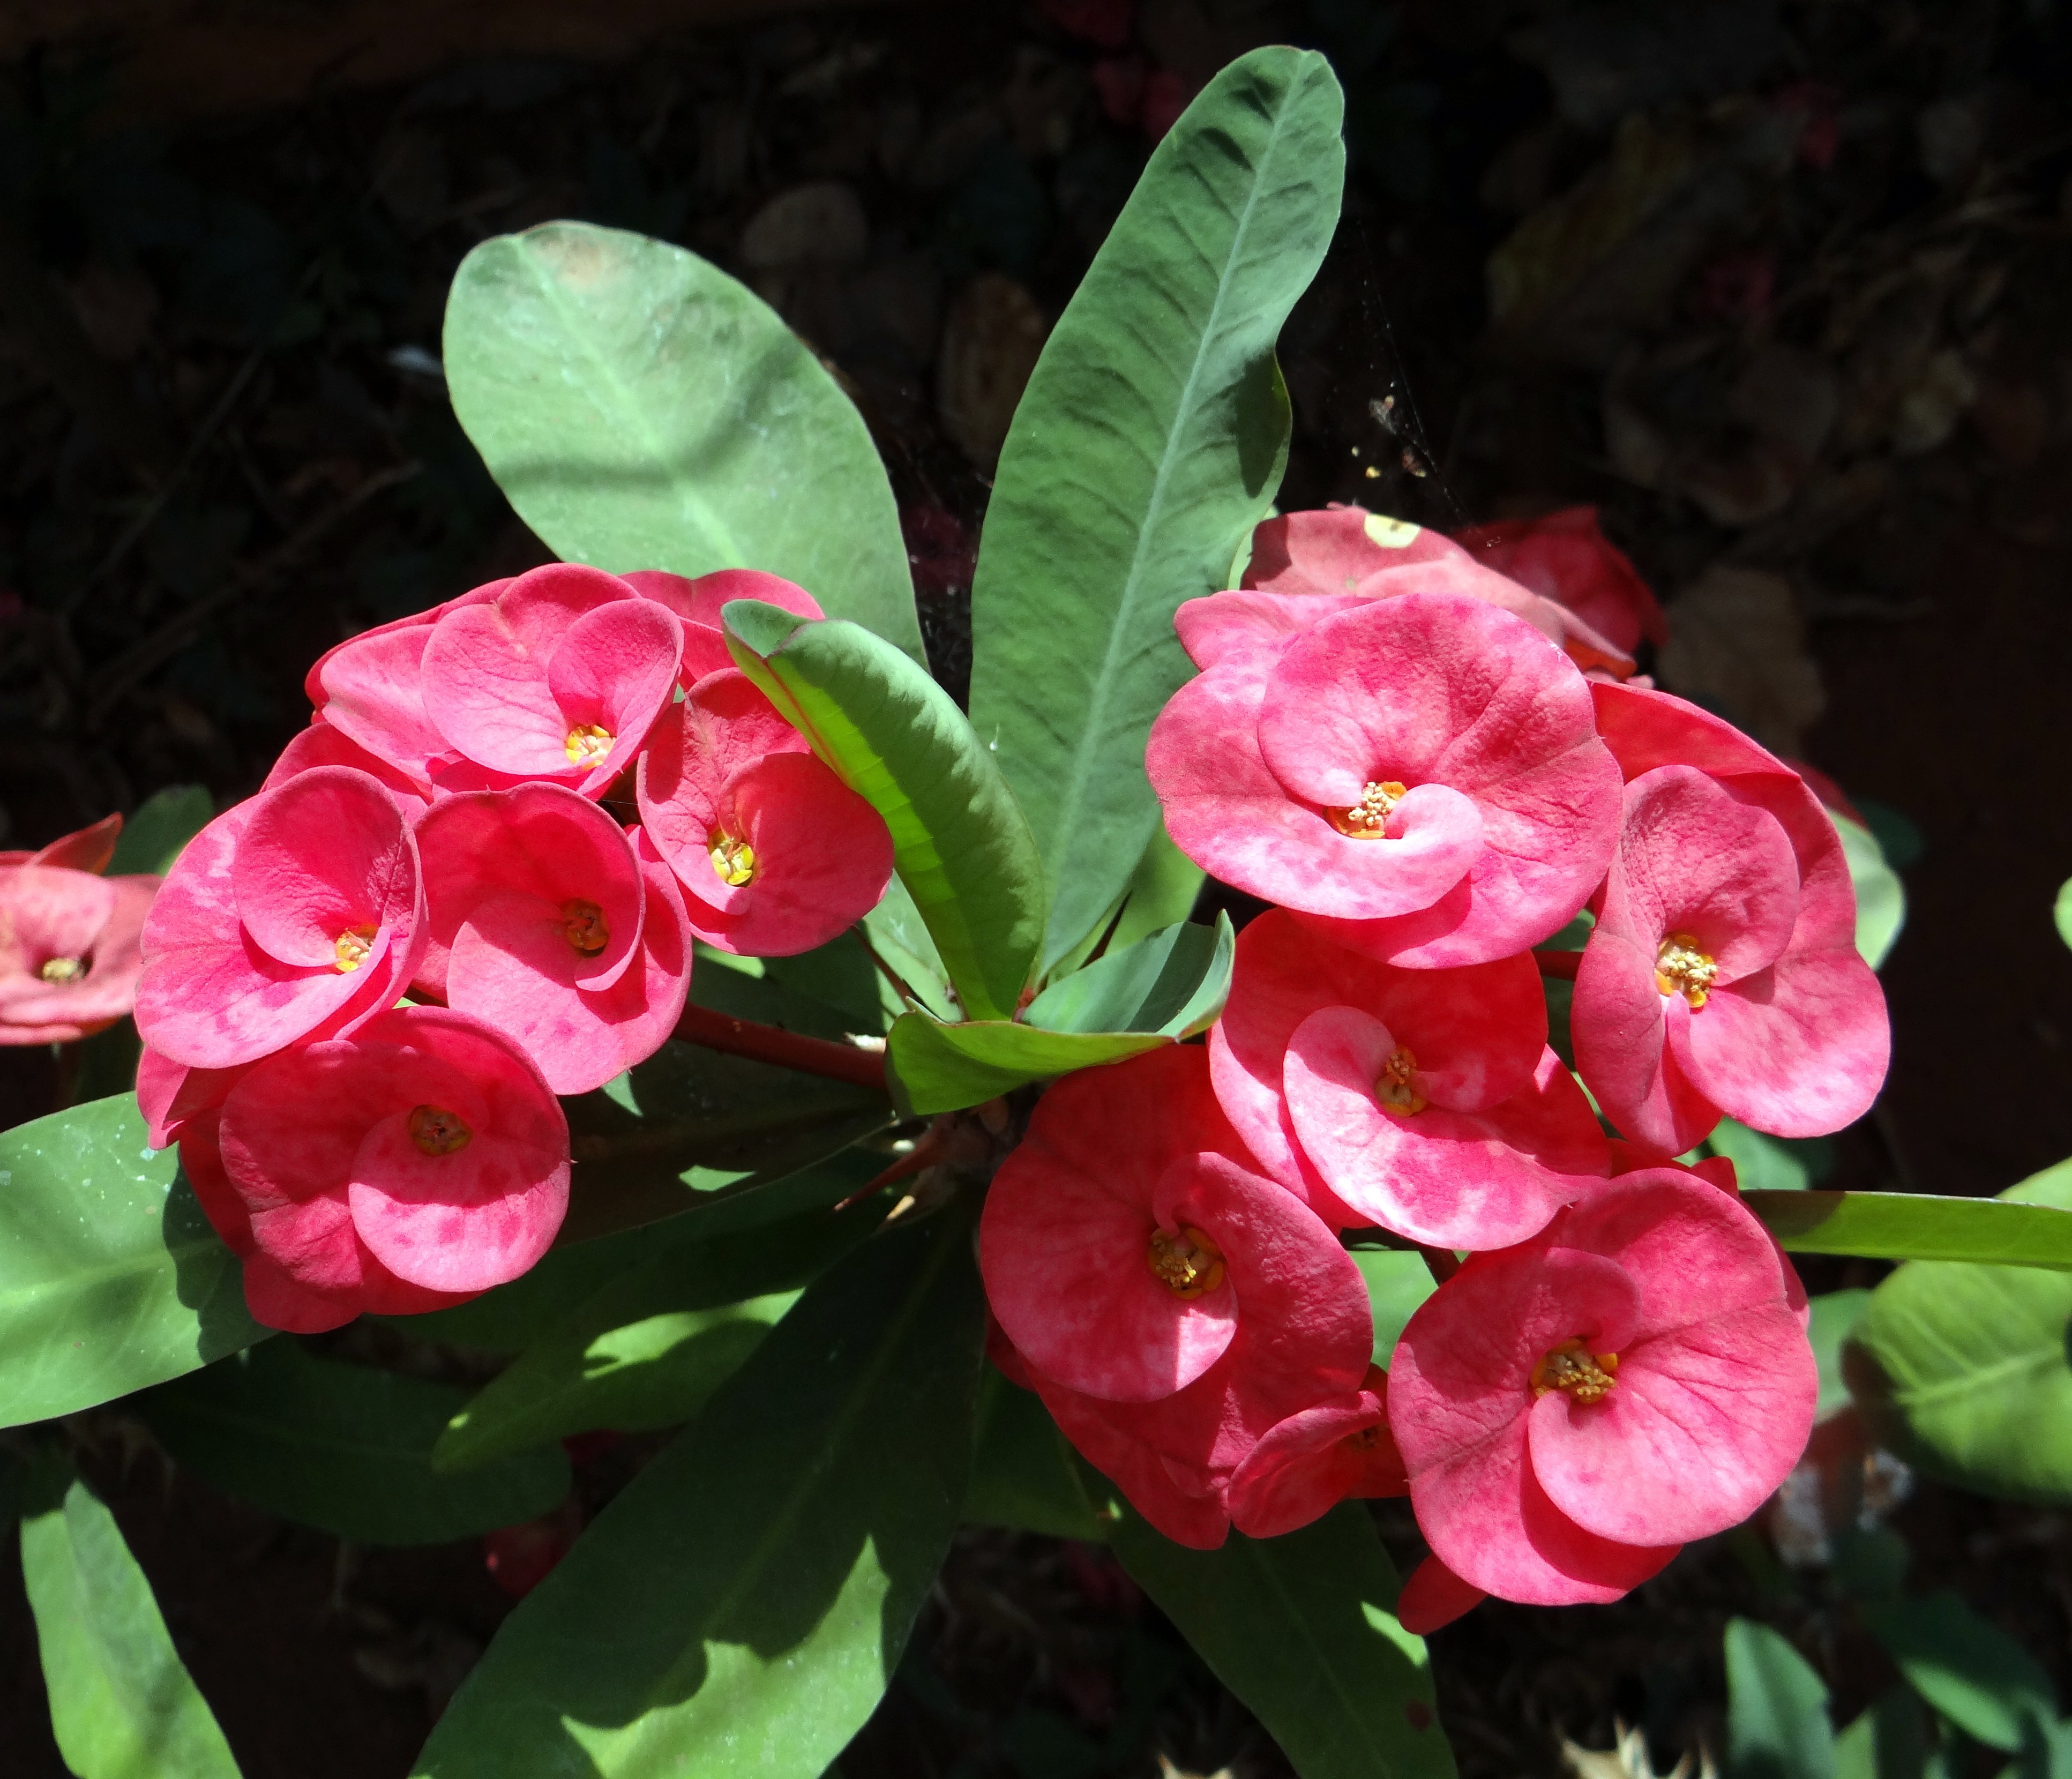
plant, leaf, flower, petal, botany, pink, flora, shrub, india, euphorbia, flowering plant, busy lizzie, annual plant, land plant, hubli, nrupatunga betta